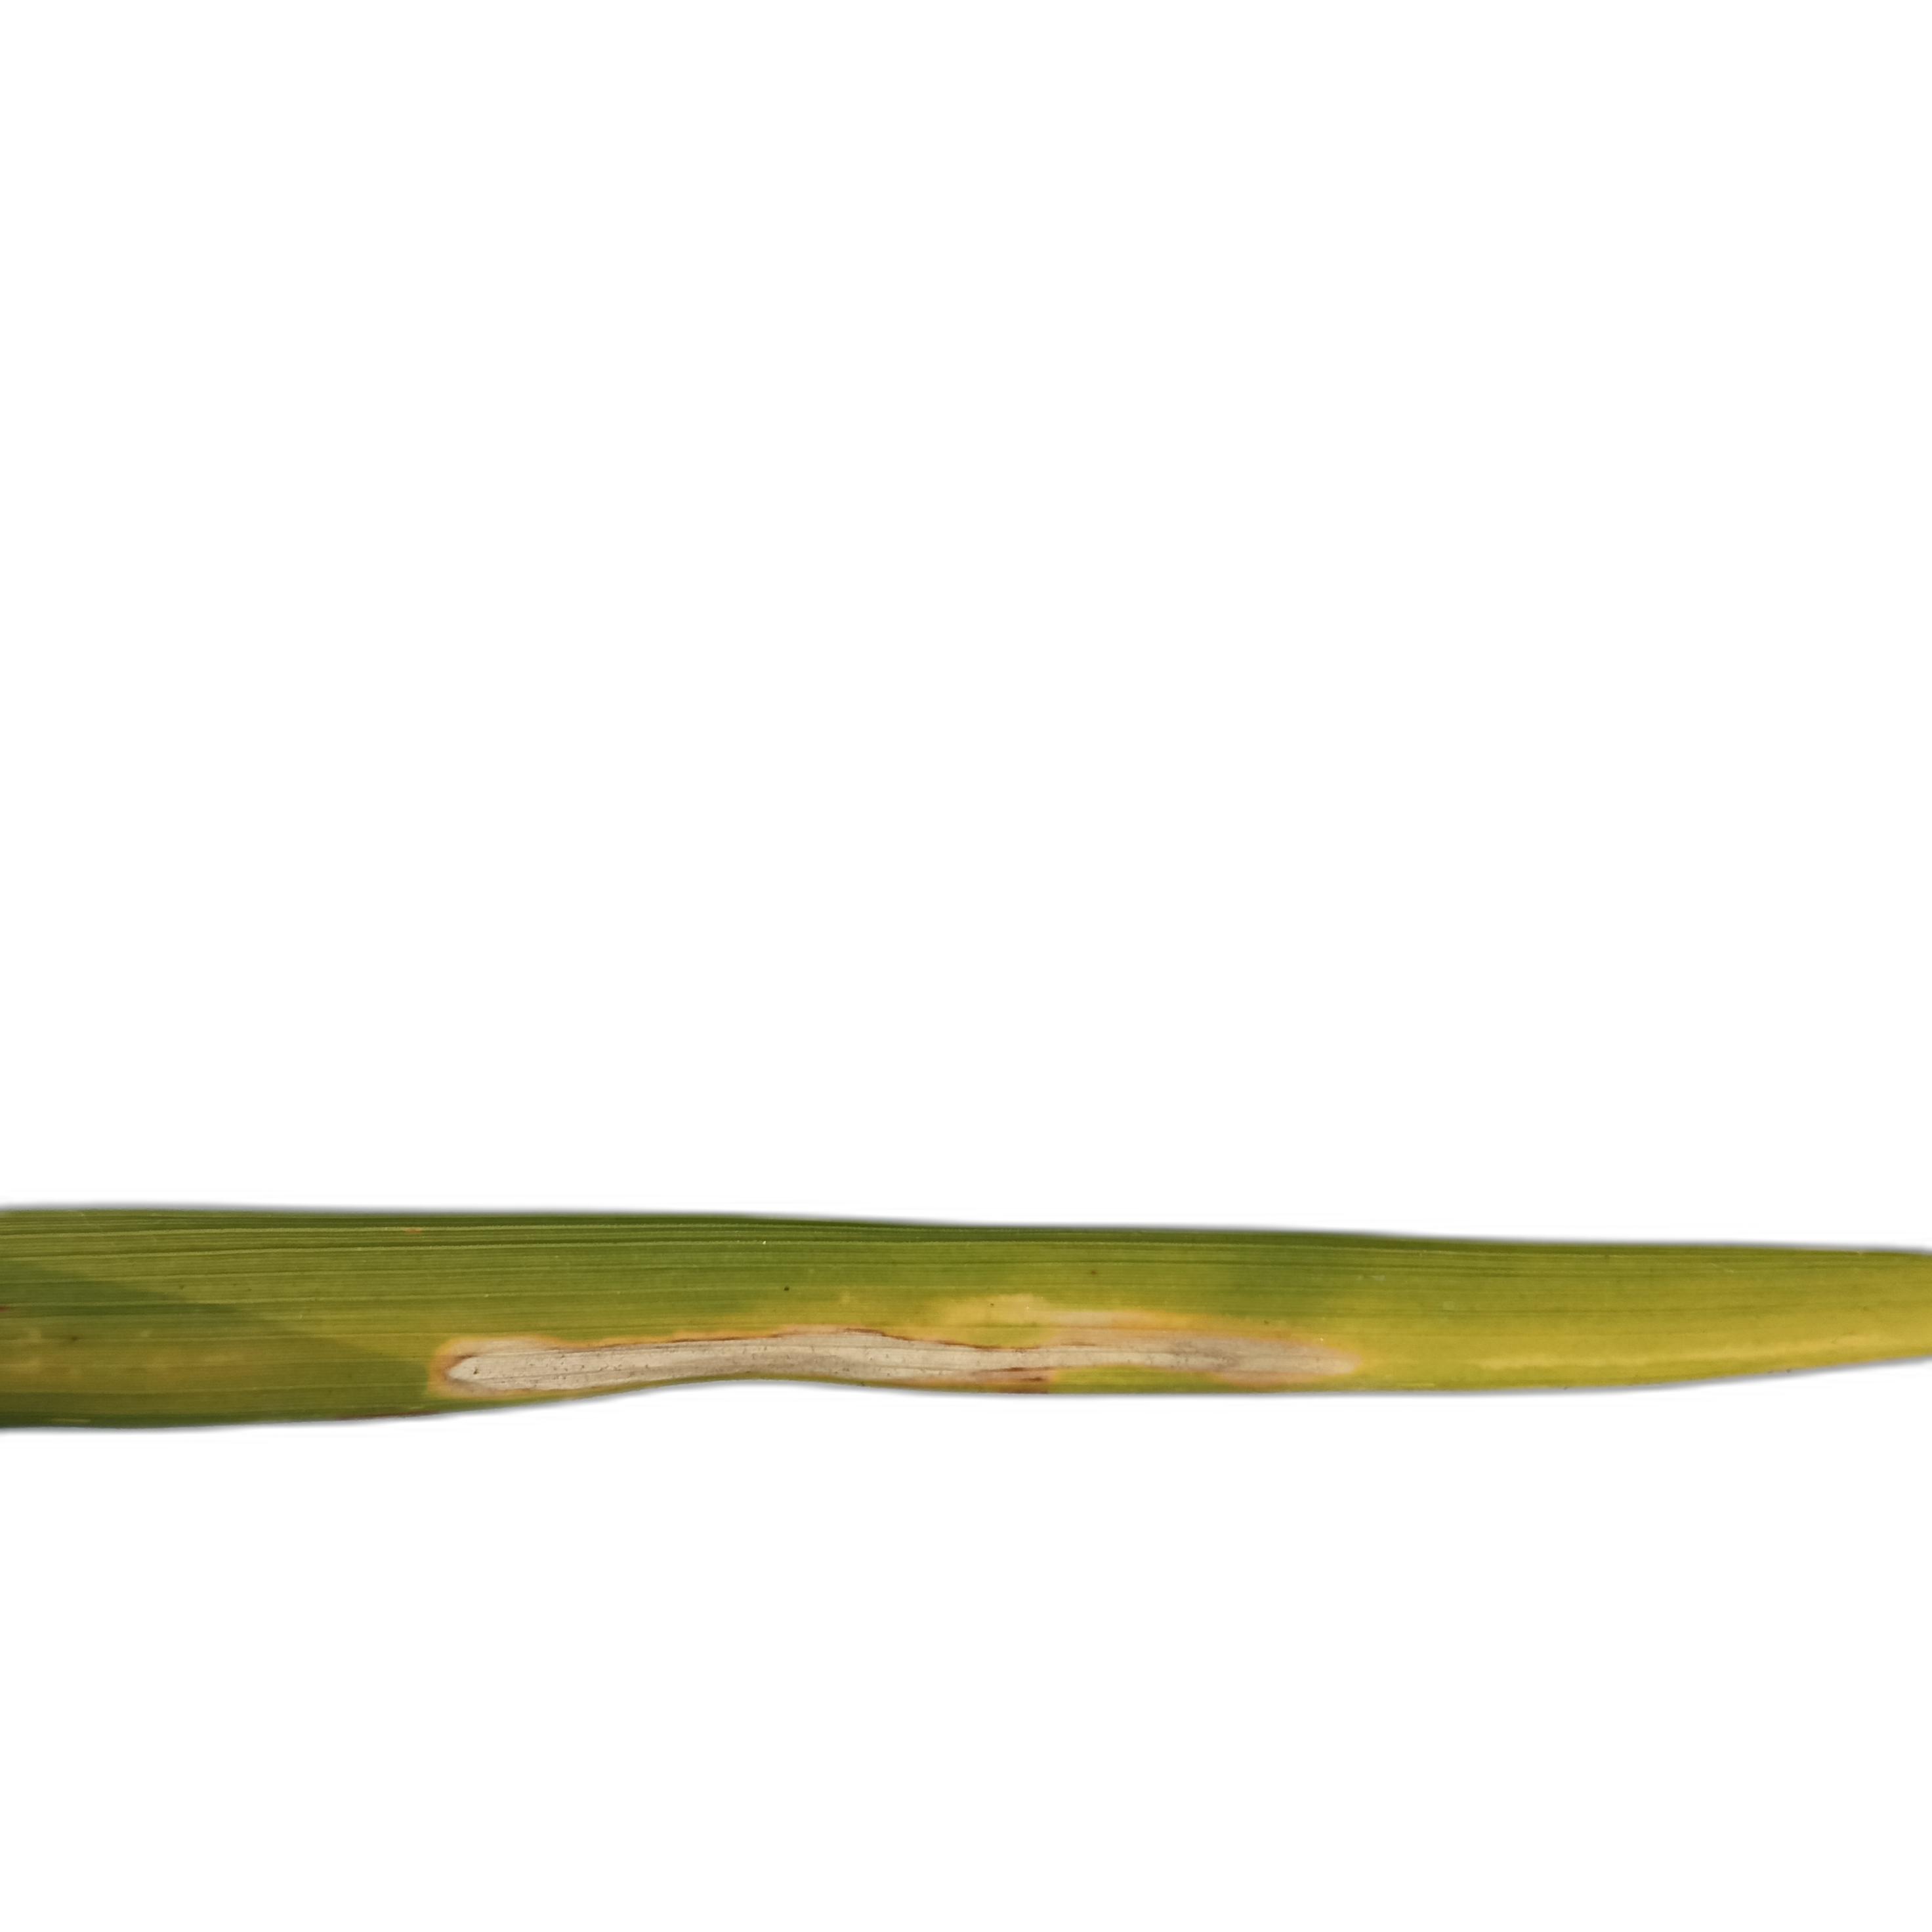
Label: Rice Leaffolder